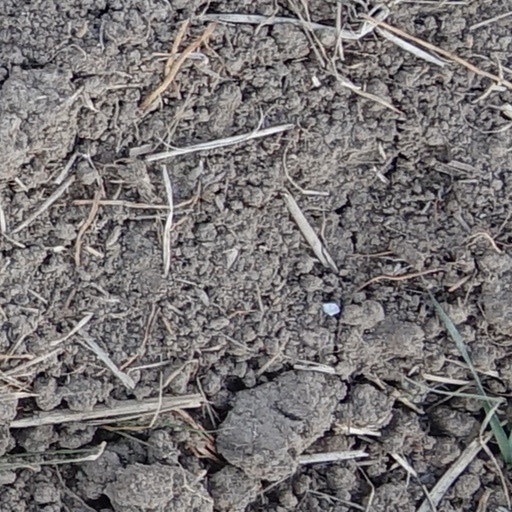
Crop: wheat